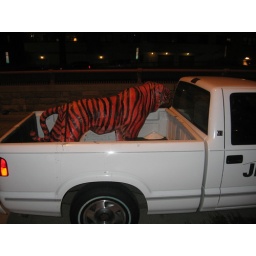
yes, that is a paper mache tiger in a pickup